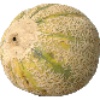
Label: Cantaloupe 2